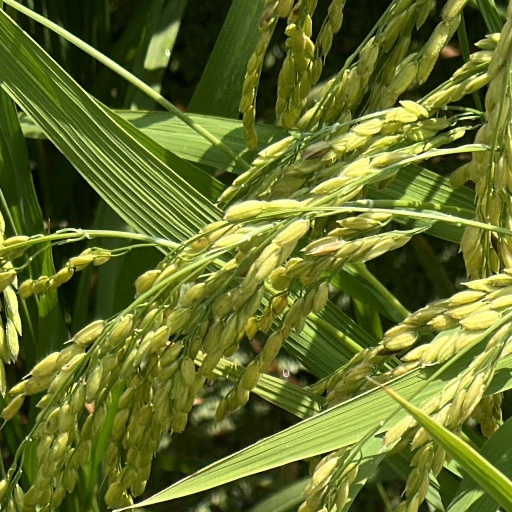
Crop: rice